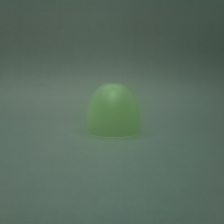
Color: green
Cap type: standard cap